Palace of the Countess of Lebrija

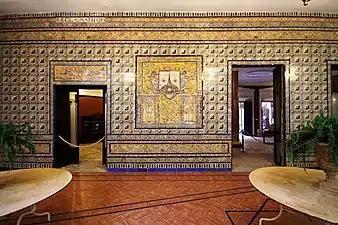
The azulejos of its walls are of the year 1585.

The collection includes Roman mosaics, taken from the historical site of Italica, that pave almost the entire ground floor. Spanish historian called the building the ‘best paved house-palace in Europe’. Of particular note is the mosaic depicting the god Pan that was discovered on land owned by the countess and can be found in the palace’s central courtyard. The mosaic’s central medallion represents Pan, who is serenading Galatea on his flute, while the other medallions show the love stories of Zeus and the corners contain representations of the four seasons.